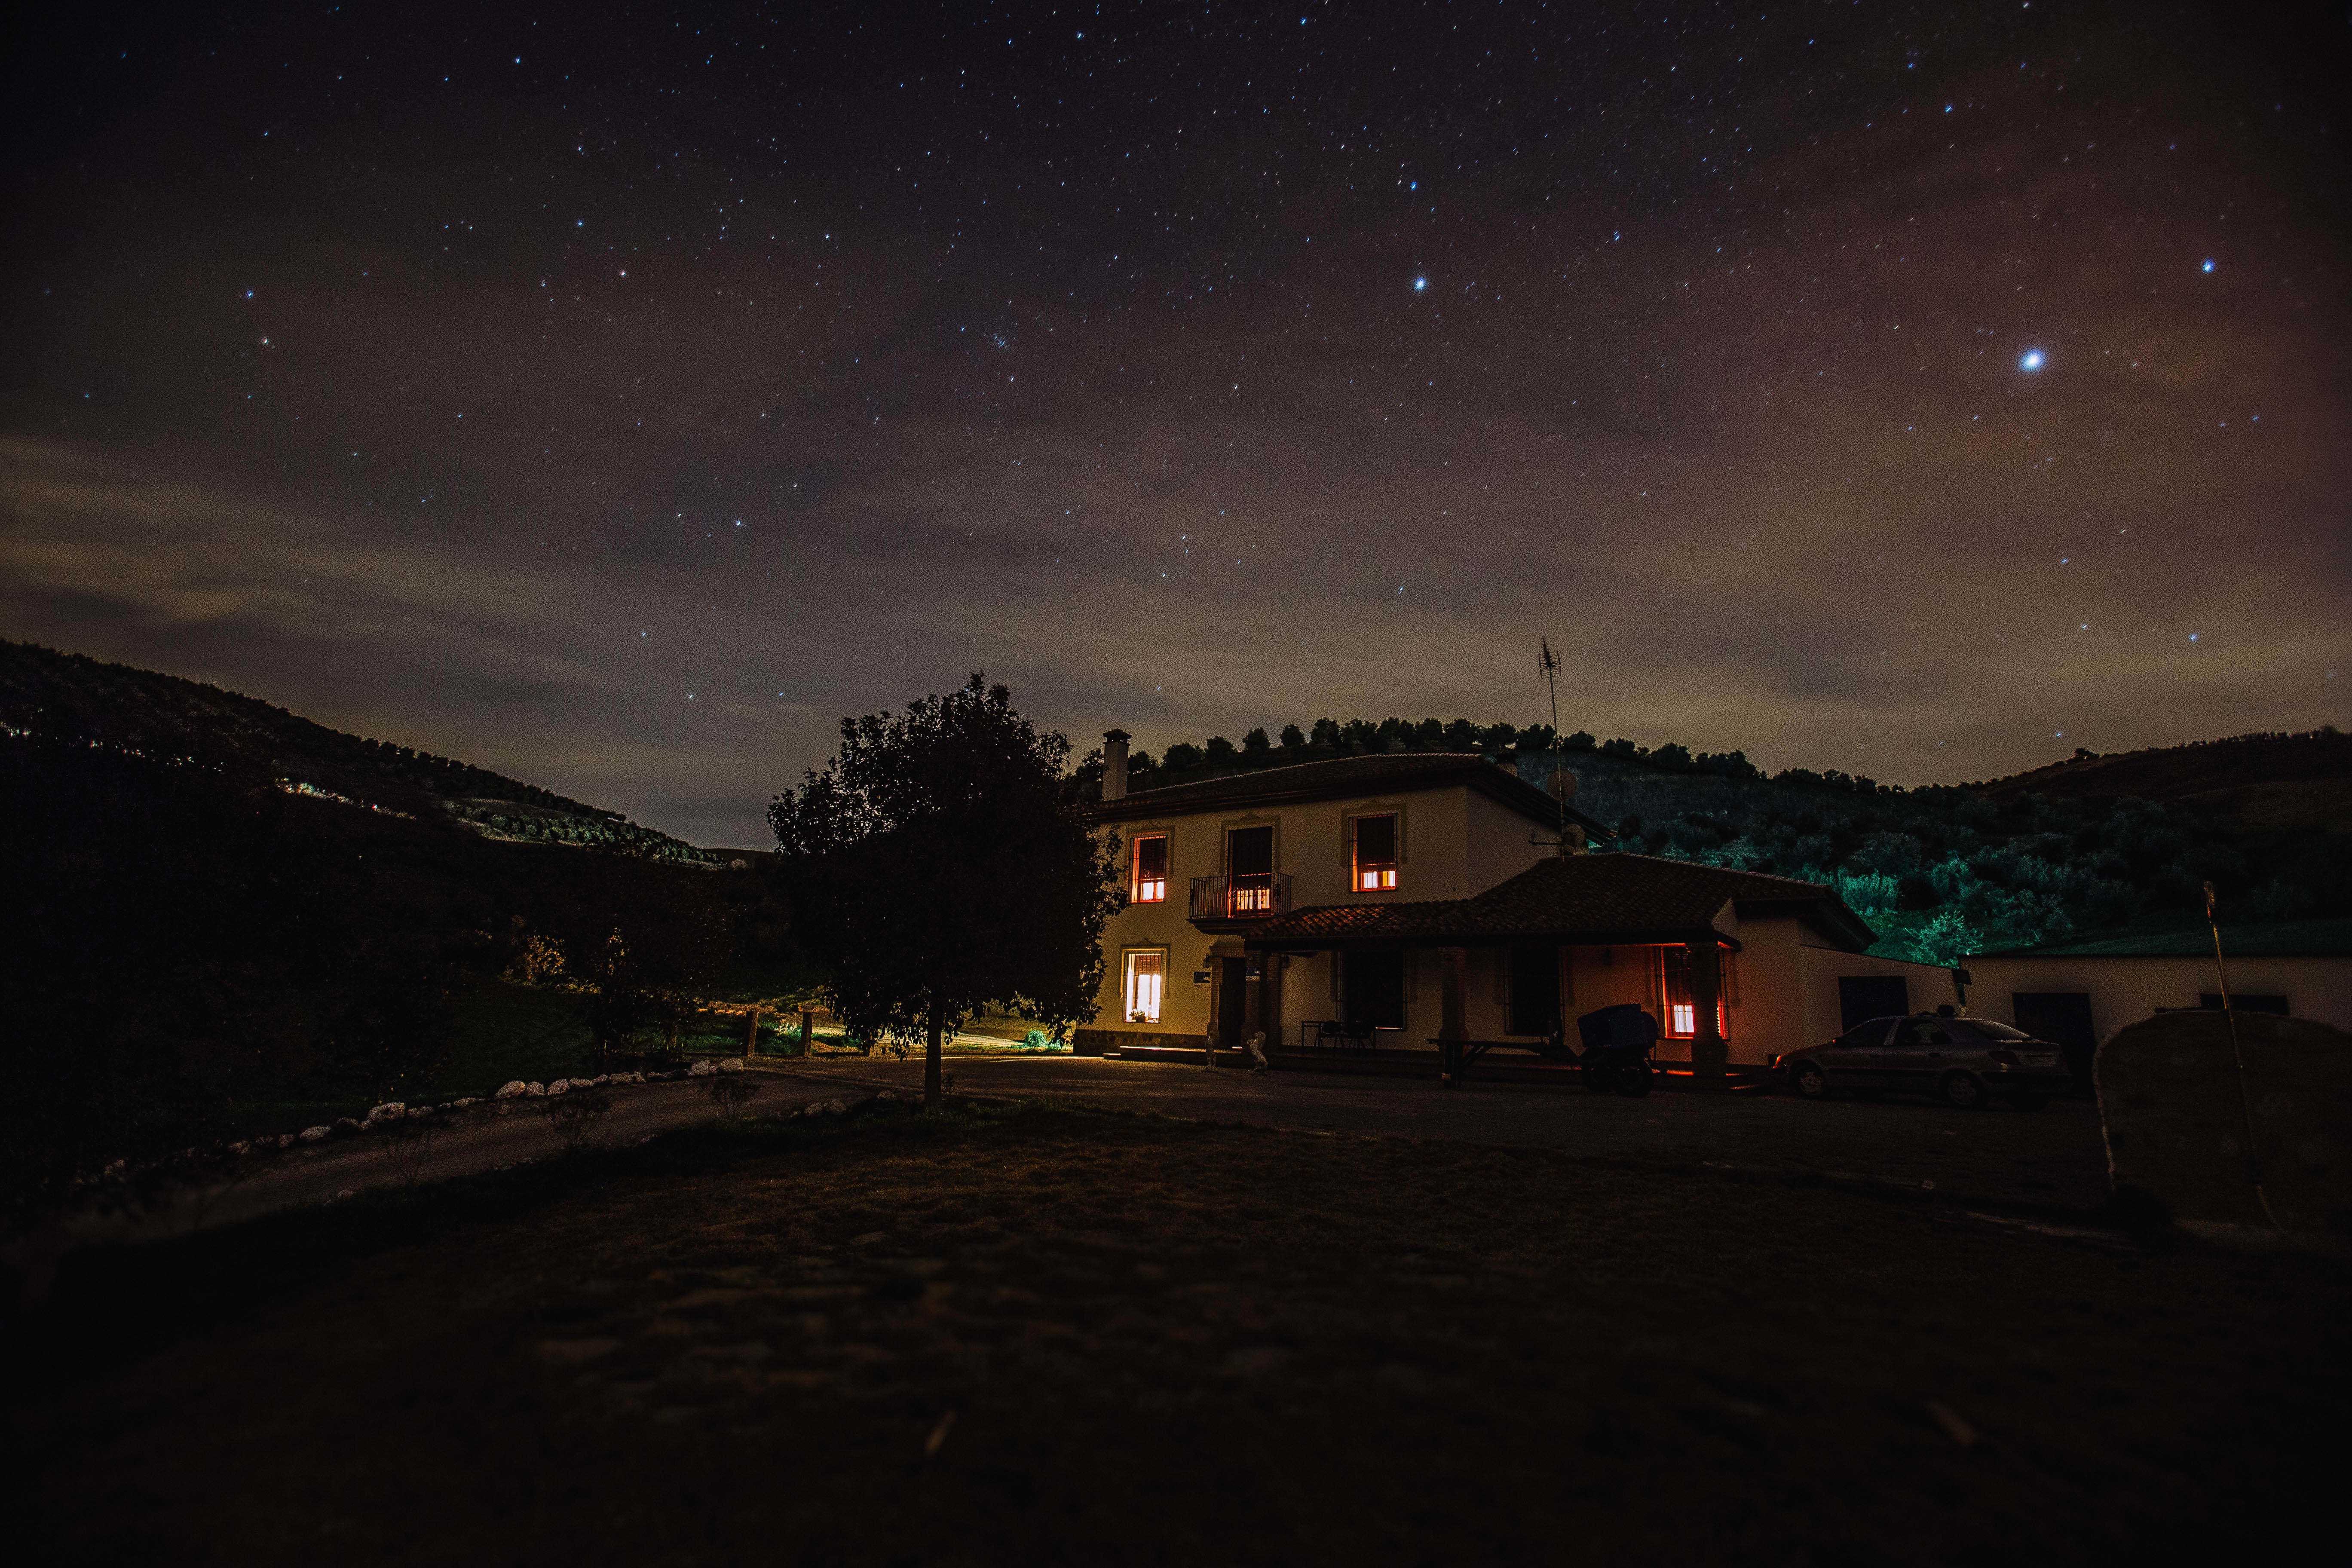
sky, night, light, darkness, house, star, cloud, midnight, atmosphere, landscape, tree, home, space, aurora, astronomical object